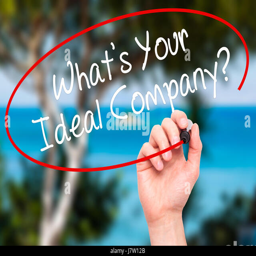
man hand writing whats your ideal company ? with black marker on visual screen .